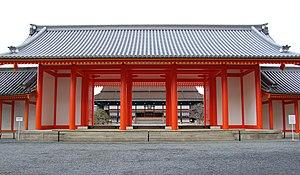
Kamigyō-ku est l'un des onze arrondissements de la ville de Kyoto. Situé au centre de la ville actuelle, il a précédemment occupé le côté nord de l'ancienne capitale. La rivière « Kamo-gawa » 鴨川 coule à sa limite orientale.